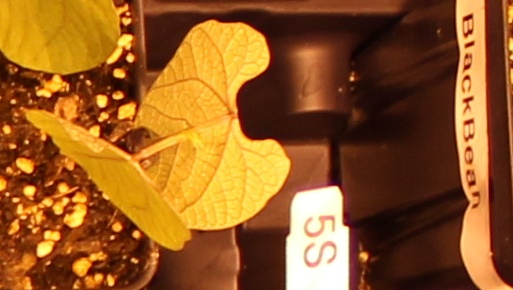
Label: Blackbean